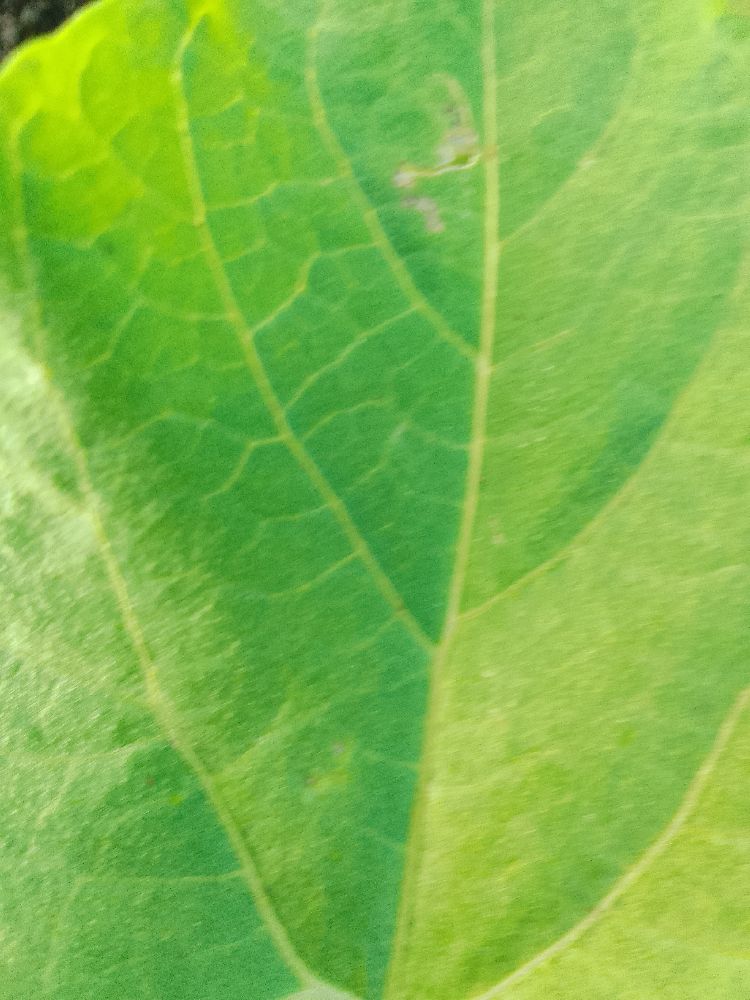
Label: healthy